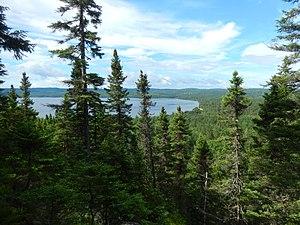
Lac Normand dans la réserve faunique du Saint-Maurice.